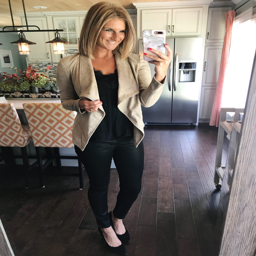
how to style a moto jacket for work